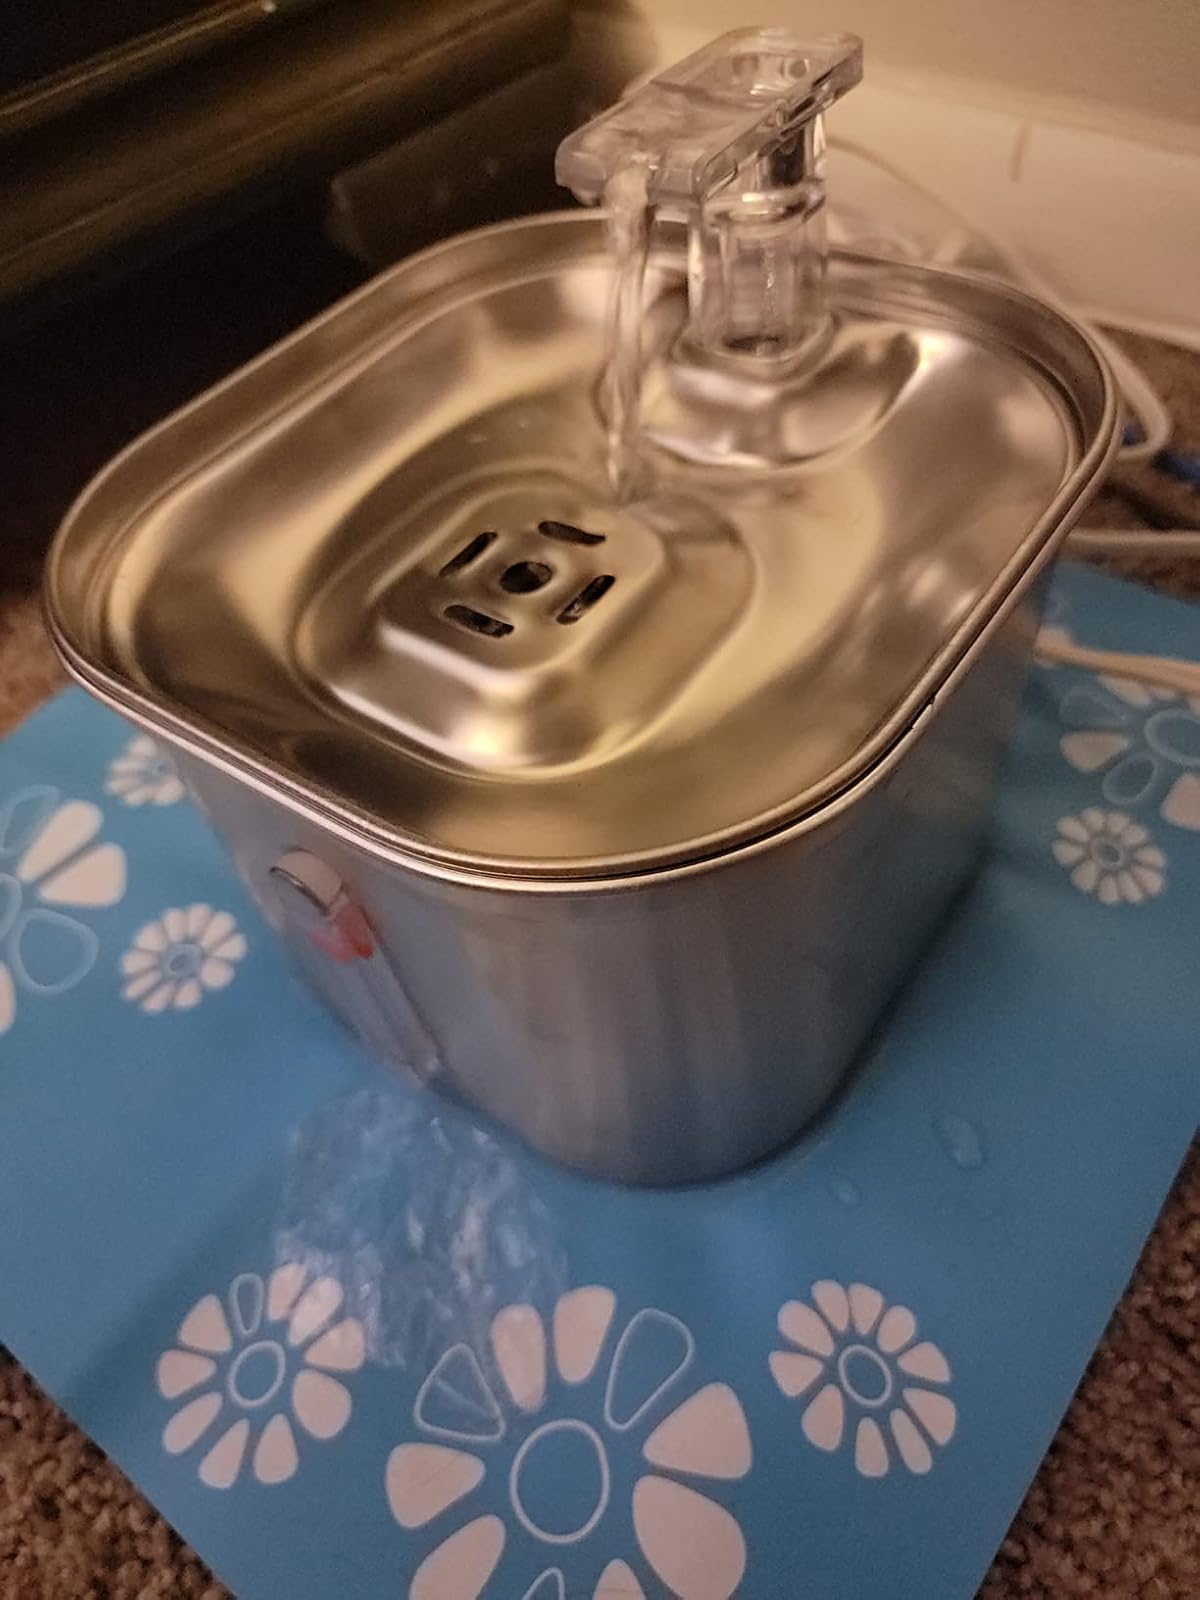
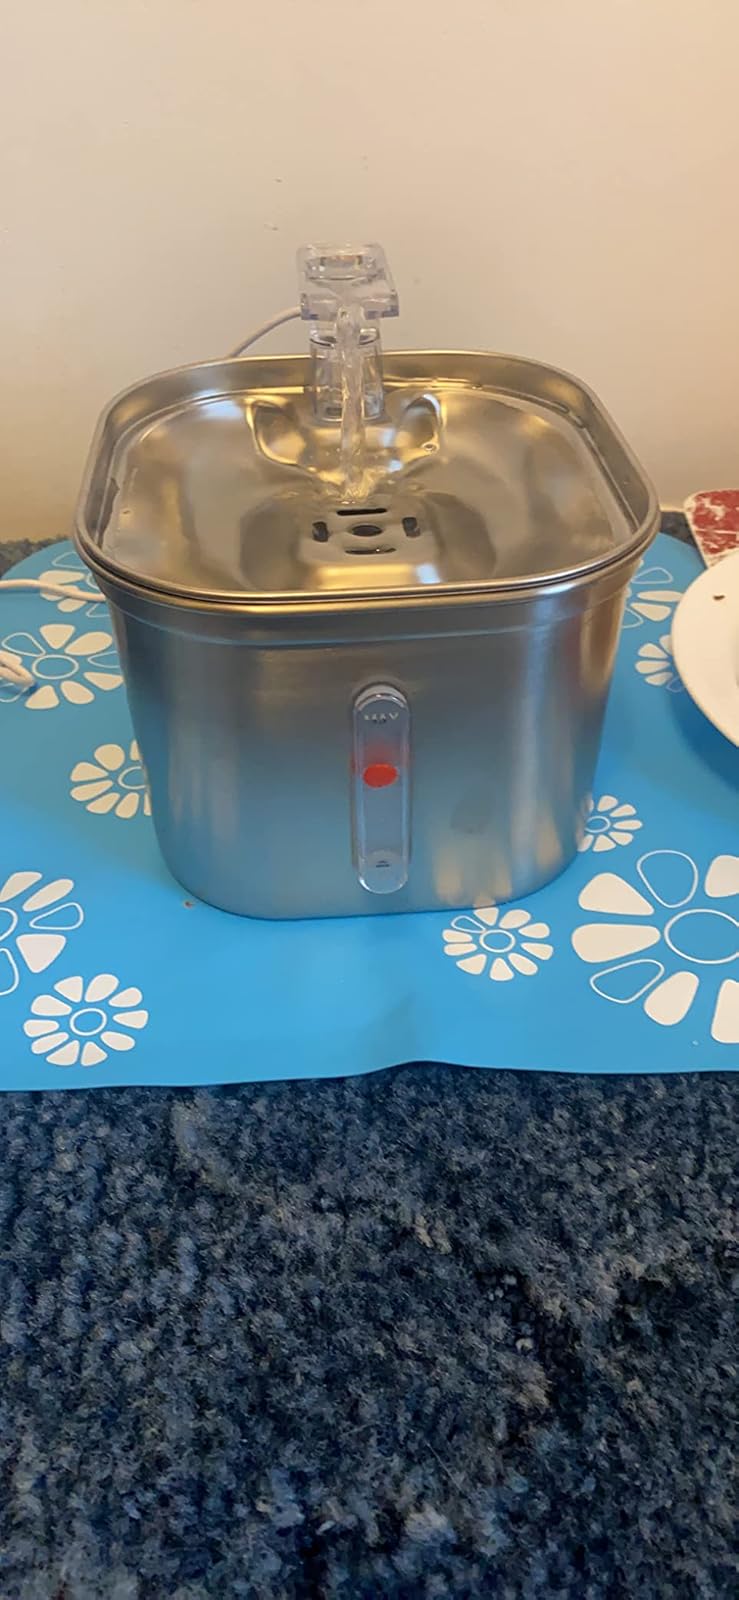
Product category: items_bowl
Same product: yes